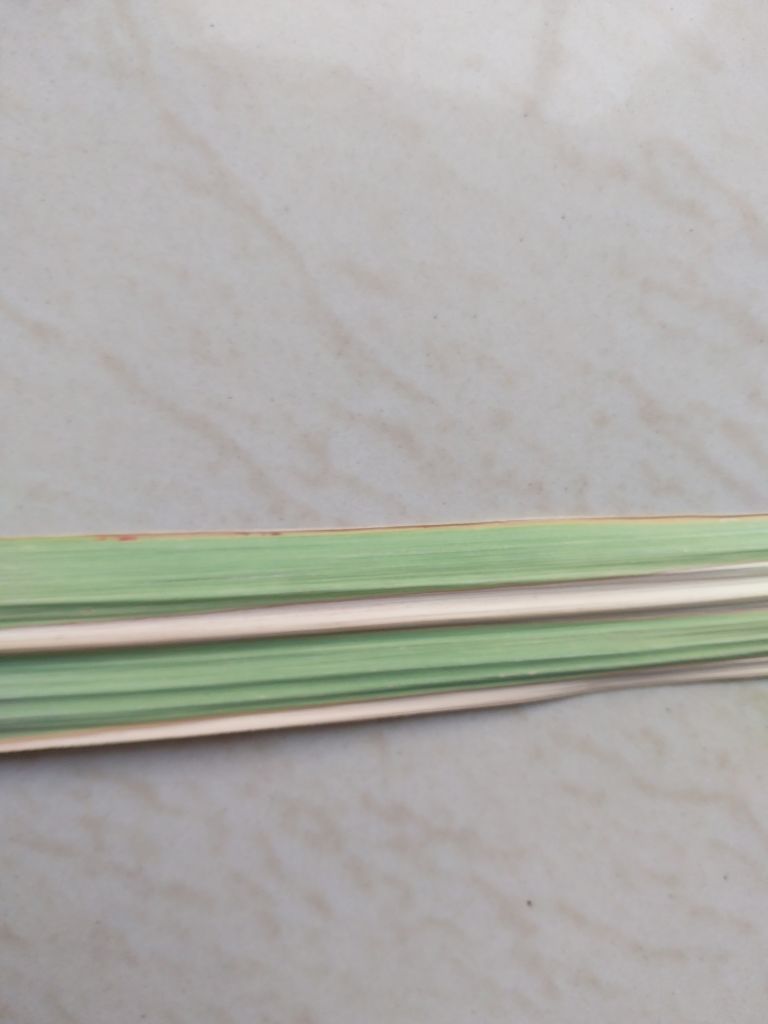
Label: Banded Chlorosis